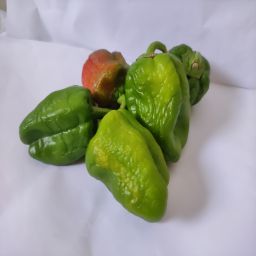
Crop: Bell Pepper
Quality: Ripe